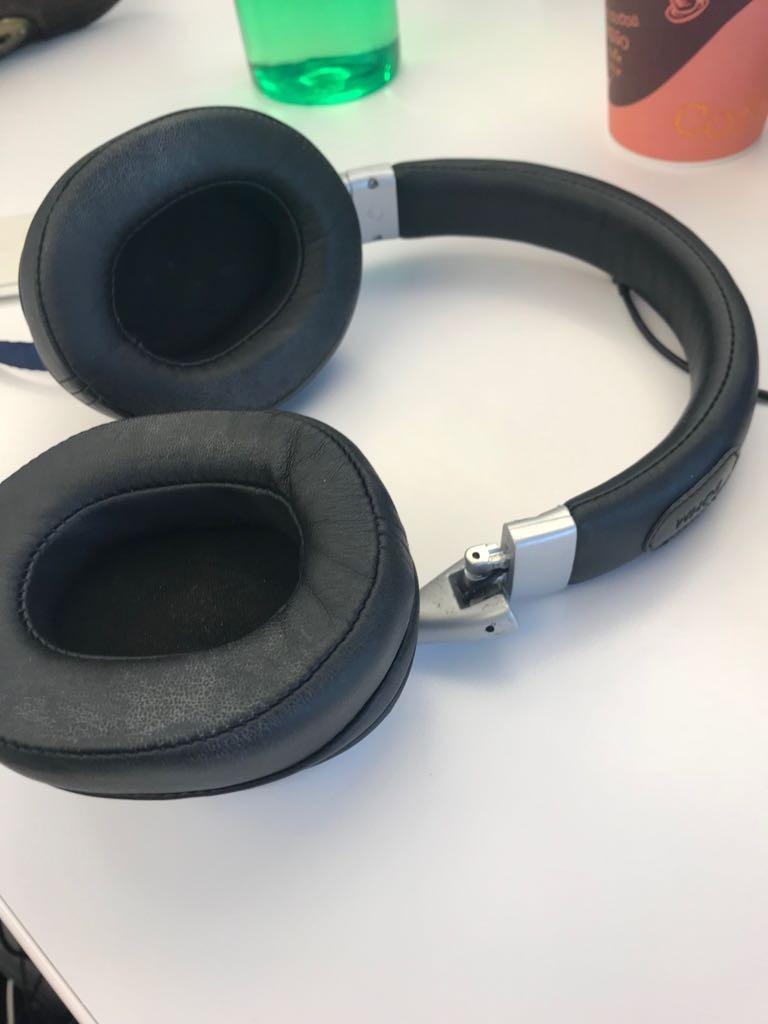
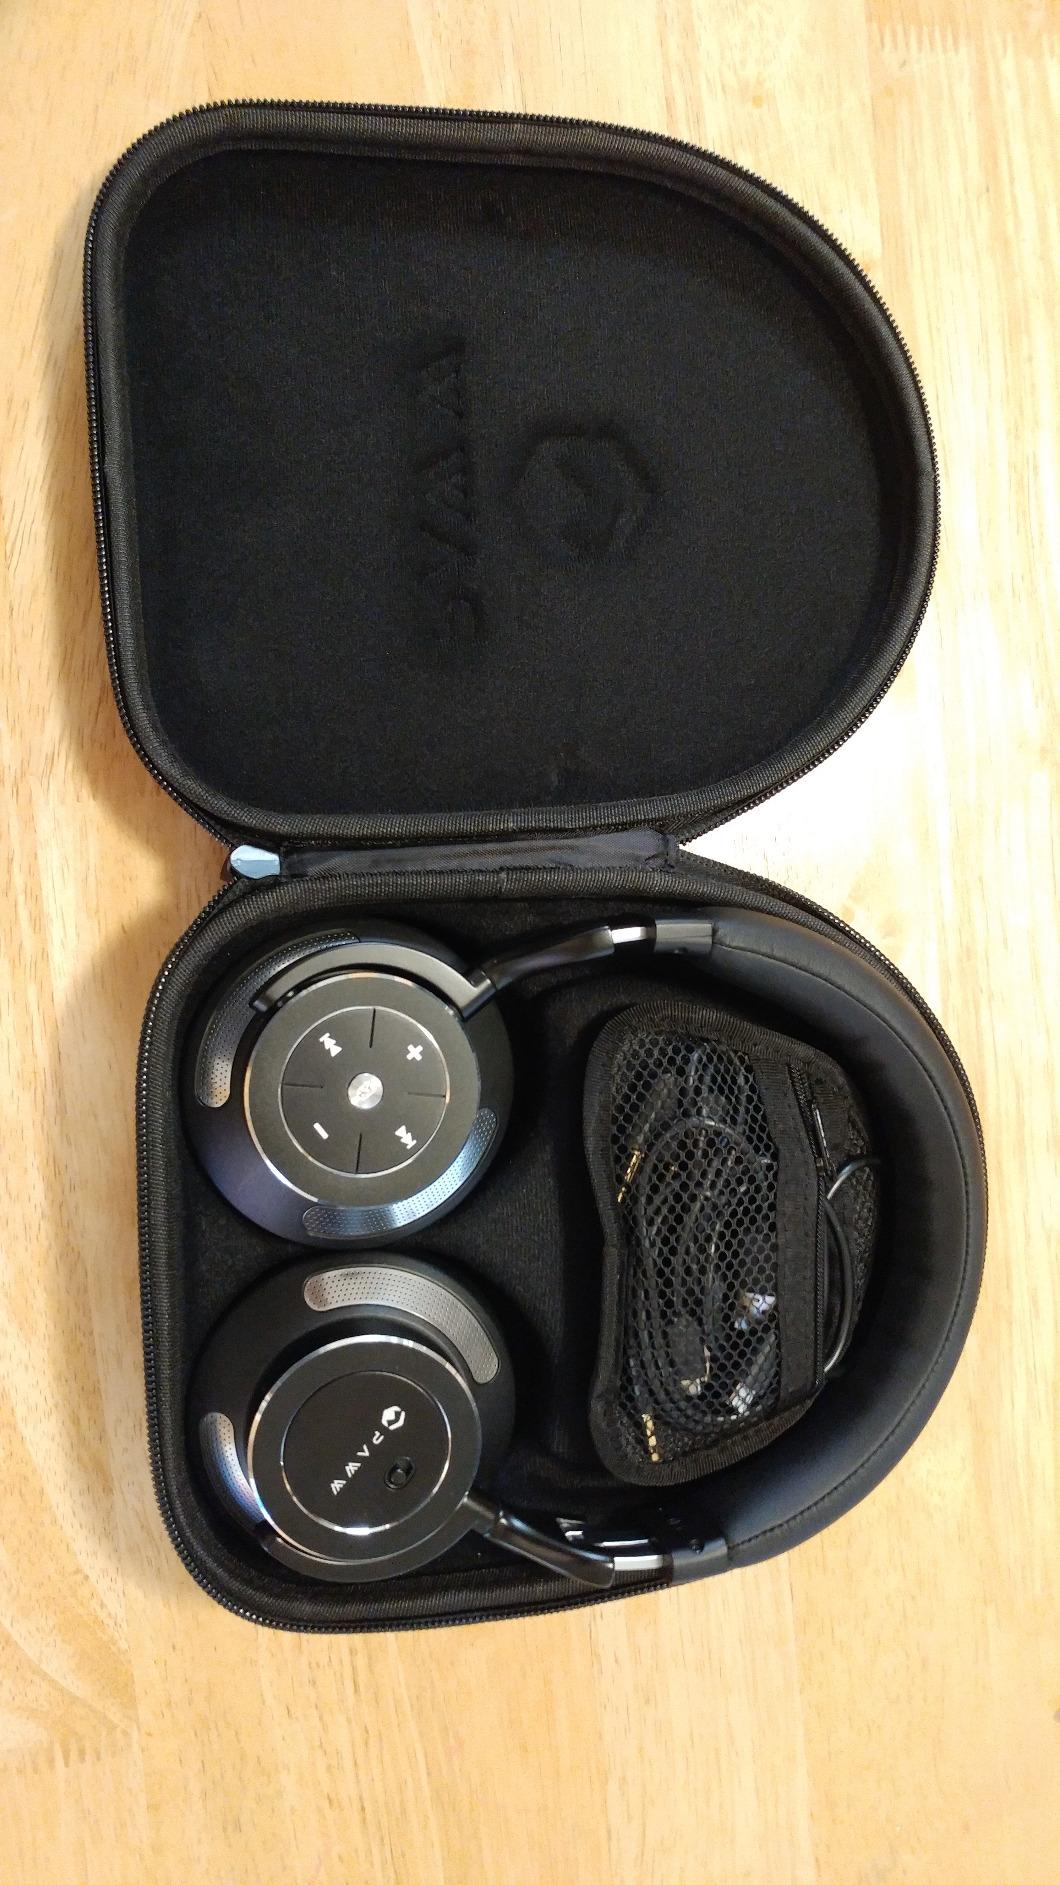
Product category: headphones
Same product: no